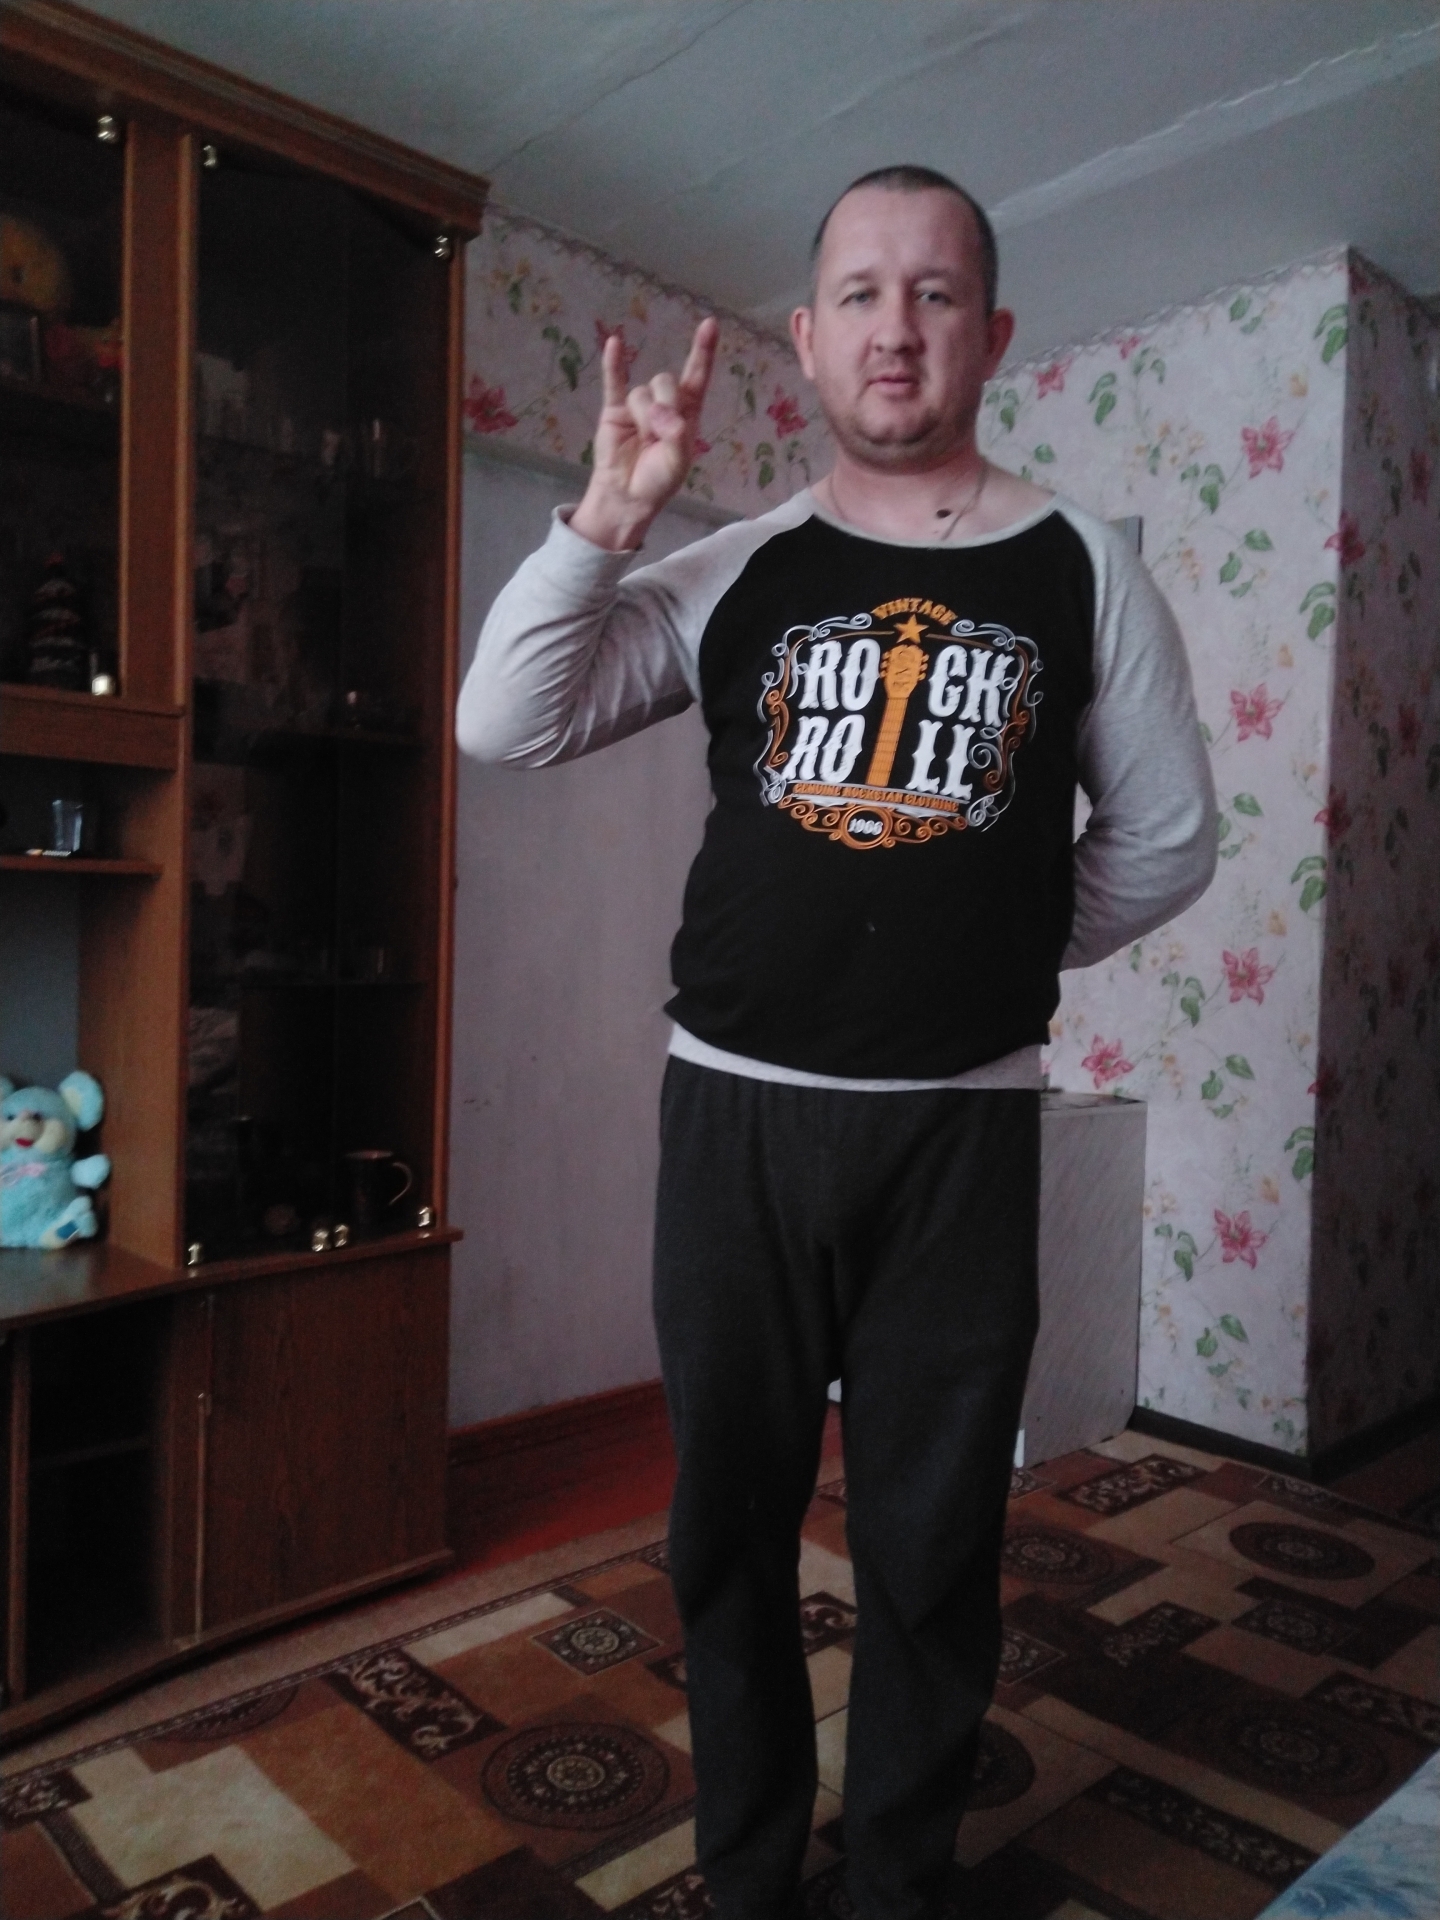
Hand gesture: rock